List of Chinese terrestrial ungulates

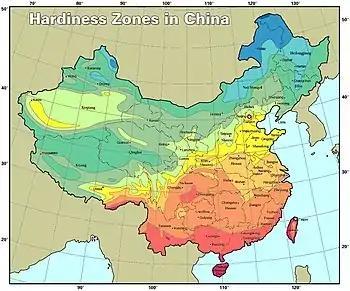
China hardiness map, giving some indication of the ecological zone diversity of modern China. Over the past, global climatic change has wrought many changes over the centuries and millennia.

Ungulates are mammals which are endothermic amniote animals distinguished from reptiles and birds by the possession of hair, three middle ear bones, mammary glands, and a neocortex (a region of the brain). The mammalian brain regulates body temperature and the circulatory system, including the four-chambered heart. The mammals include the largest animals on the planet, the rorquals and some other whales, as well as some of the most intelligent, such as elephants, some primates and some cetaceans. The basic body type is a four-legged land-borne animal, but some mammals are adapted for life at sea, in the air, in the trees, or on two legs. The largest group of mammals, the placentals, have a placenta which feeds the offspring during pregnancy.